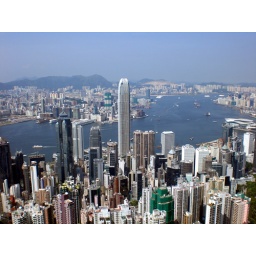
The most expensive houses in the world sit on the mountain this picture was taken from...